South Asia

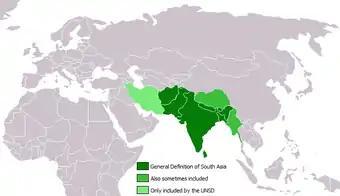
Various definitions of South Asia, including the definition by the United Nations geoscheme which was created for "statistical convenience and does not imply any assumption regarding political or other affiliation of countries or territories."

The geographical extent is not clear cut as systemic and foreign policy orientations of its constituents are quite asymmetrical. Beyond the core territories of the Indian Empire (territories of the British Empire which were under the system of British Raj), there is a high degree of variation as to which other countries are included in South Asia. There is no clear boundary – geographical, geopolitical, socio-cultural, economical, or historical – between South Asia and other parts of Asia, especially Southeast Asia and West Asia. Most of this region is peninsular, resting on the Indian Plate and being isolated from the rest of Asia by mountain barriers; it resembles a diamond which is delineated by the Himalayas on the north, the Hindu Kush in the west, and the Arakanese in the east, and which extends southward into the Indian Ocean with the Arabian Sea to the southwest and the Bay of Bengal to the southeast.